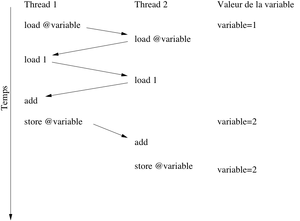
En programmation concurrente, une section critique est une portion de code dans laquelle il doit être garanti qu'il n'y aura jamais plus d'un thread simultanément. Il est nécessaire d'utiliser des sections critiques lorsqu'il y a accès à des ressources partagées par plusieurs threads.